Madison Square and Madison Square Park

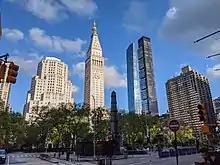
Madison Square Park Tower and One Madison (center right) are recent additions to the otherwise largely 20th century skyline

On the south end of Madison Square, southwest of the park, is the Flatiron Building, one of the oldest of the original New York skyscrapers, and just to east at 1 Madison Avenue is the Met Life Tower, built in 1909 and the tallest building in the world until 1913, when the Woolworth Building was completed. , the Met Life Tower contains a luxury hotel within its clock tower, while the building's office space is being renovated. The marble clock tower of this building dominates the park. The Met Life Tower absorbed the site of the architecturally distinguished 1854 building of the former Madison Square Presbyterian Church, designed by architect Richard Upjohn on the southeast corner of 24th Street, while the Metropolitan Life North Building replaced the 1906 replacement church on the northeast corner of 24th Street and Madison, designed by Stanford White and demolished in 1919.